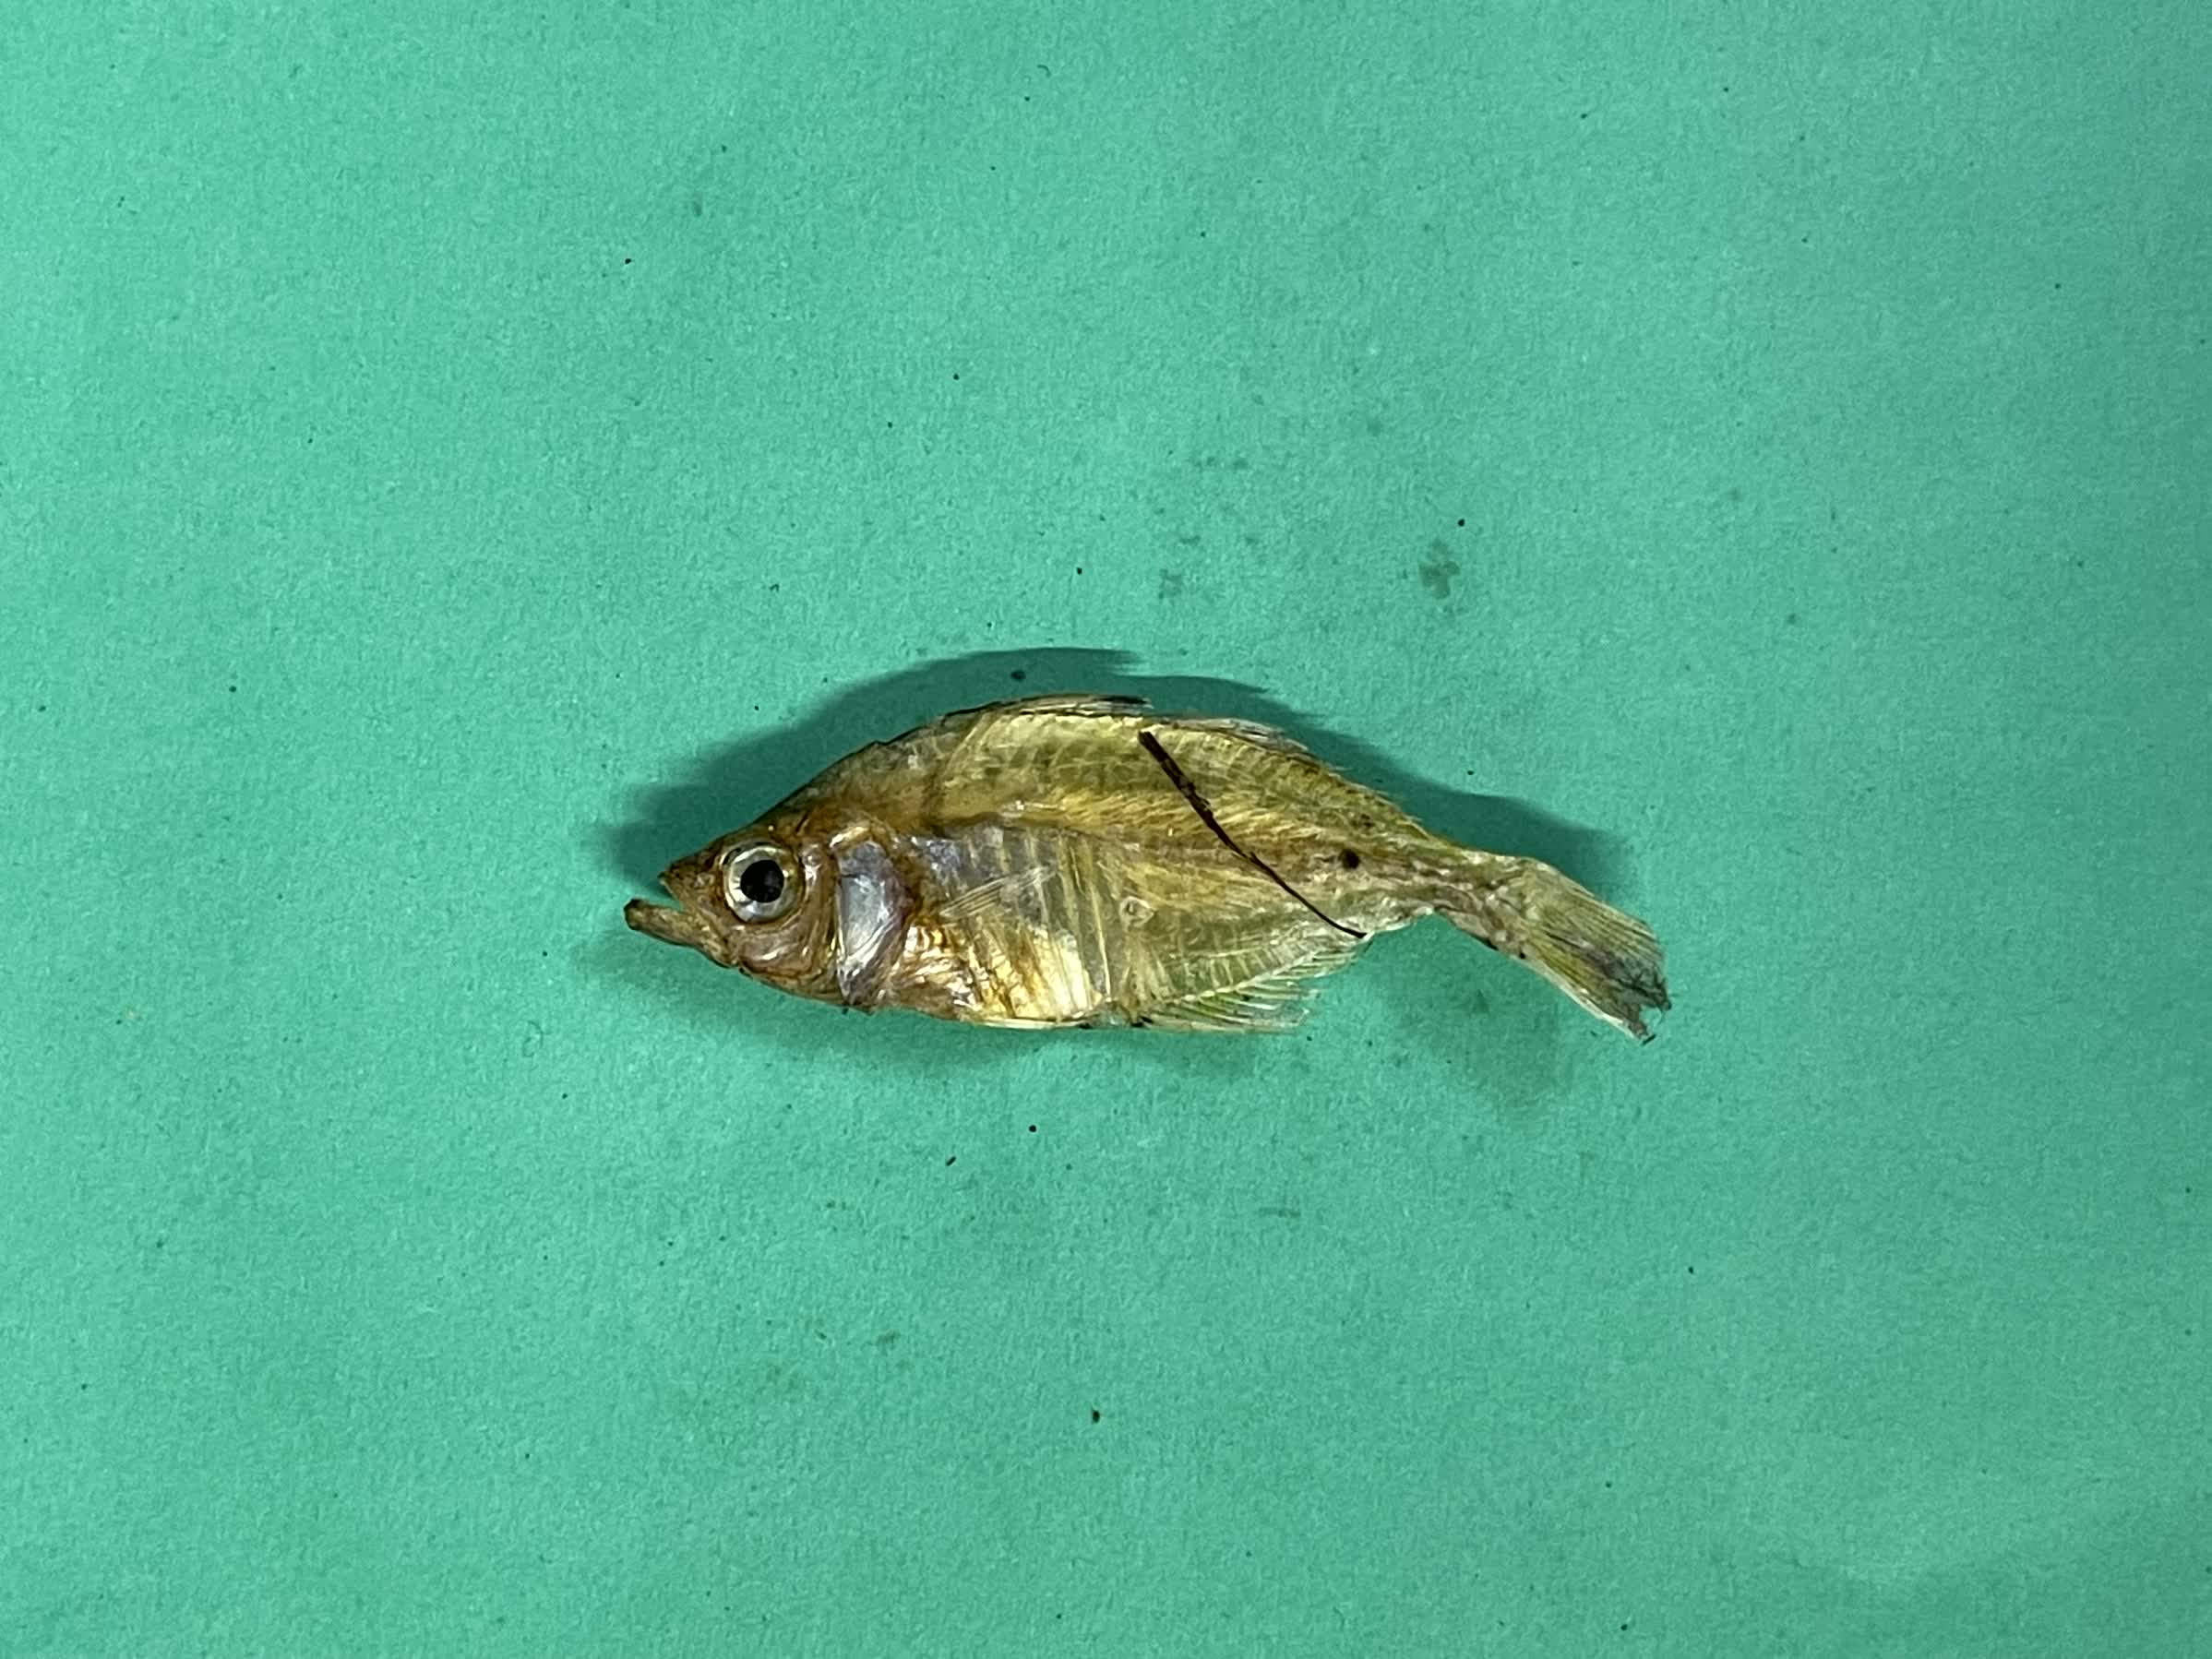
Species: Chanda